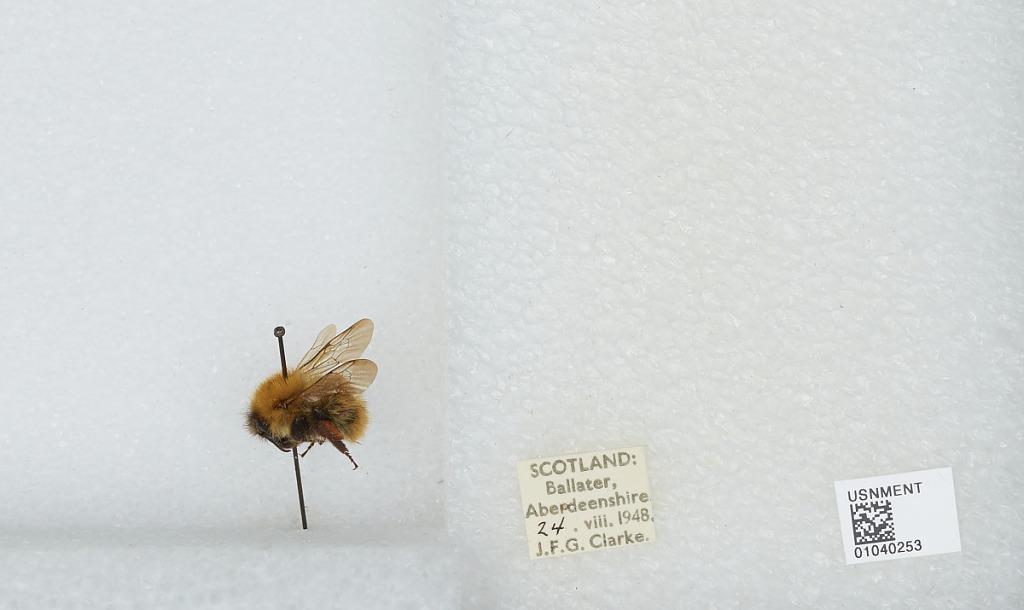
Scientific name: Bombus (Thoracobombus) pascuorum (Scopoli)
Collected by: J. Clarke
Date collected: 1948-8-24
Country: United Kingdom
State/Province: Scotland
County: Aberdeenshire
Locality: Ballater
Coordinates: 57.0447, -3.0494